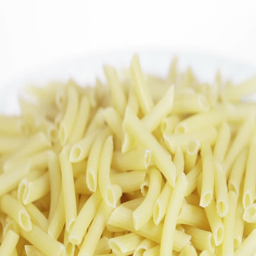
shooting solid pasta on a rotating table